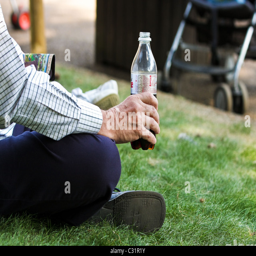
close up of a man 's hand holding a bottle of fizzy drink .